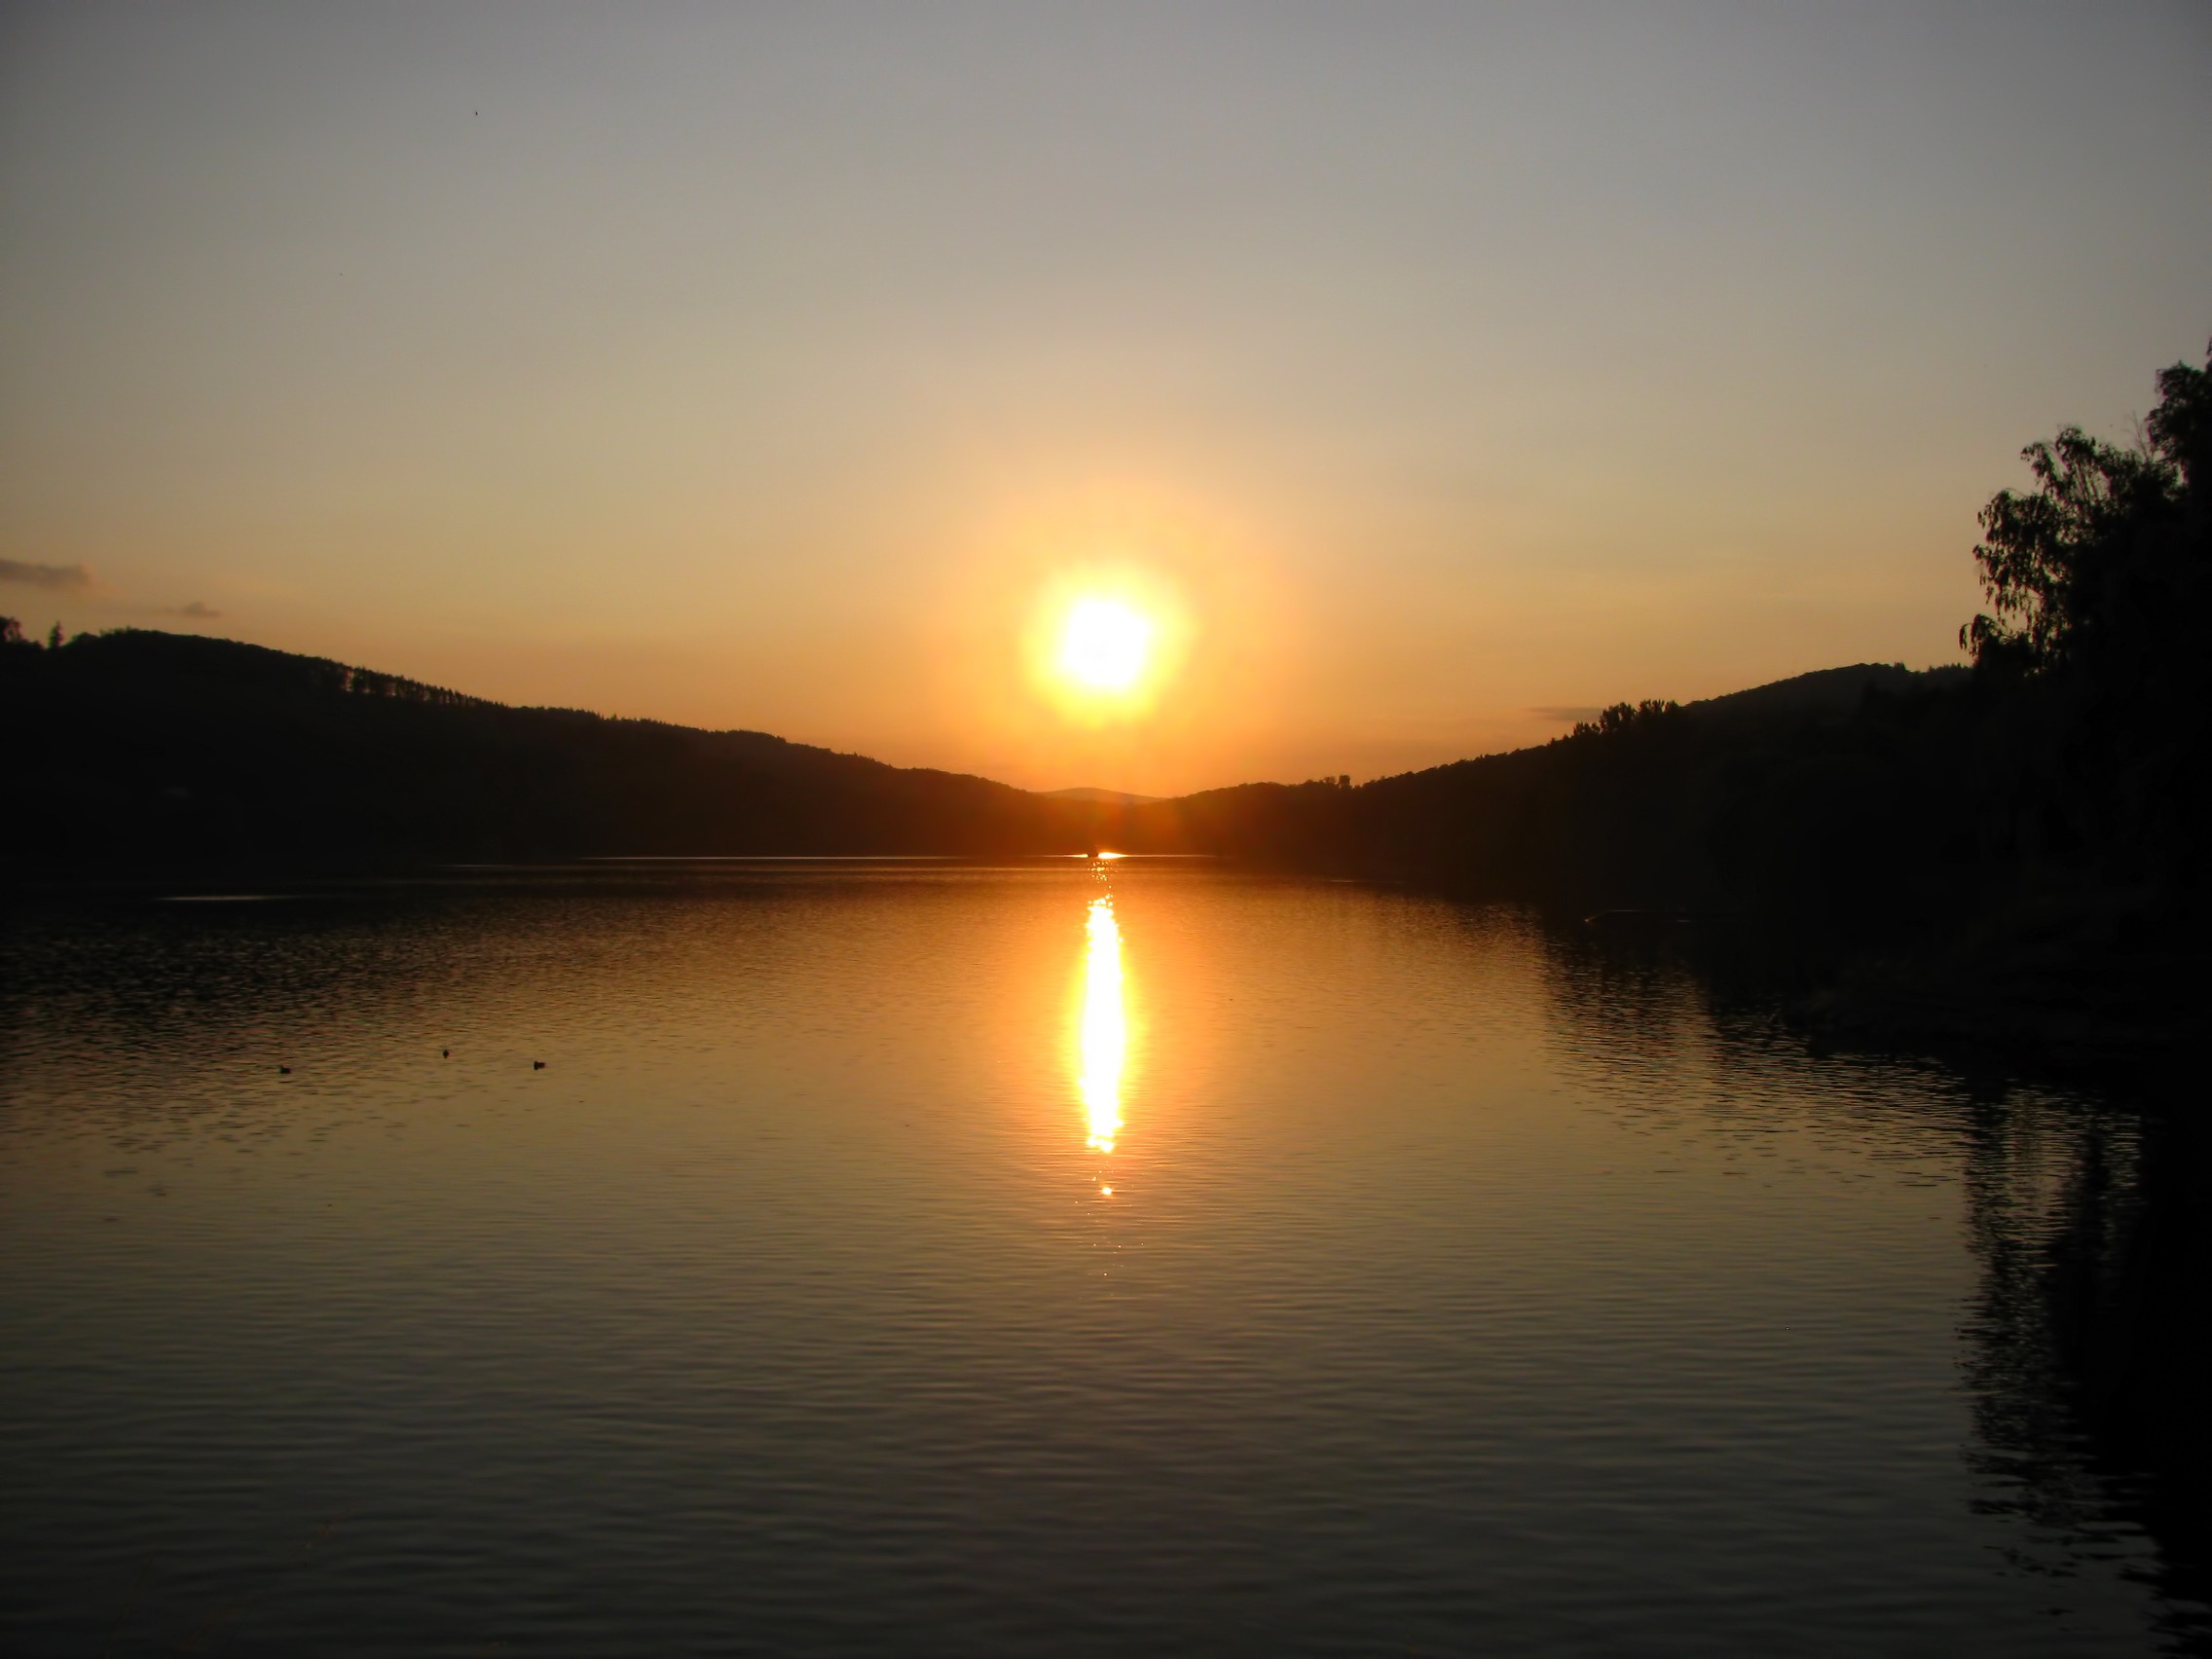
landscape, sea, horizon, sun, sunrise, sunset, sunlight, morning, lake, dawn, ship, dusk, evening, orange, reflection, loch, brno, afterglow, atmospheric phenomenon, prigl